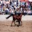
Label: horse